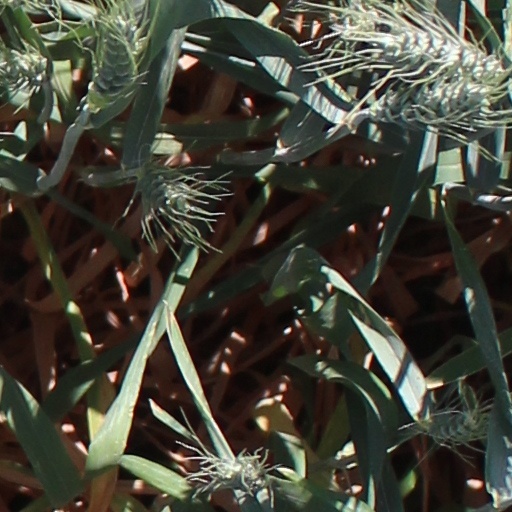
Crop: wheat